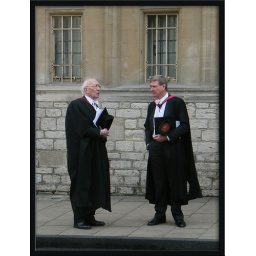
bus window shot in Oxford High Street